Double overhand knot

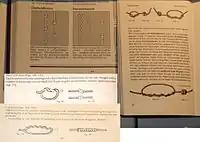
coil knot

The double overhand knot or barrel knot is simply an extension of the regular overhand knot, made with one additional pass. The result is slightly larger and more difficult to untie. It forms the first part of the surgeon's knot and both sides of a double fisherman's knot. According to "The Ashley Book of Knots", "A double overhand knot tied in a cat-o'-nine-tails is termed a blood knot."